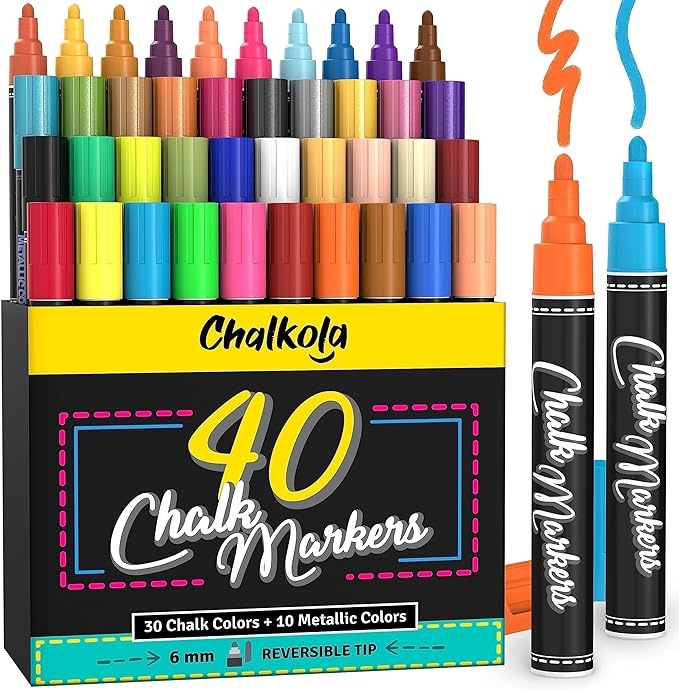
Chalkola Chalk Markers - Pack of 40 (Neon, Pastel & Metallic) Liquid Chalk Pens - For Chalkboard, Blackboard, Window, Labels, Bistro, Glass, Car, Board - Wet Wipe Erasable Ink - 6mm Reversible Tip
About This 40 Colors - One pack containing all our colored Neon, Earthy & Metallic Chalk Pen. Use these chalkboard markers to decorate any Non-Porous surface including mirrors, shop storefront, metal, whiteboard. Can Be Used On Many Surfaces - These perfect erasable chalk paint markers can be used to decorate wedding signs, shop storefront, milestone boards, menus, LED board, contact paper, car window markers, bistro chalk marker & as window marker Made for Everyone - Whether you're a Teacher, Student, Artist, Office or Restaurant owner our bold rich pigmented dry erase chalk markers for blackboard make creating beautiful messages effortless. Washable Markers | Comes Off Easy - The chalk markers for chalkboard will work on almost any surface! These chalk board markers will erase off non-porous surfaces such as glass & mirrors (dry & wet erase) & permanent on porous surfaces (like wood). Chalk Markers Bulk Pack - Non-Toxic, Mess-Free - These liquid chalk markers are washable, dustless, non-toxic and safe for use at home. Overview Brand : Chalkola Ink Color : Multicolor Number of Items : 40 Point Type : Fine Recommended Uses For Product : Glass
Brand: Chalkola
Category: Office Supplies > Office Instruments > Writing & Drawing Instruments > Chalk